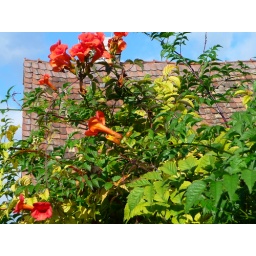
Trompetenblume vor dem alten Scheunendach - Heidelberg-Rohrbach; Campsis radicans in front of the roof of an old barn - Heidelberg-Rohrbach.